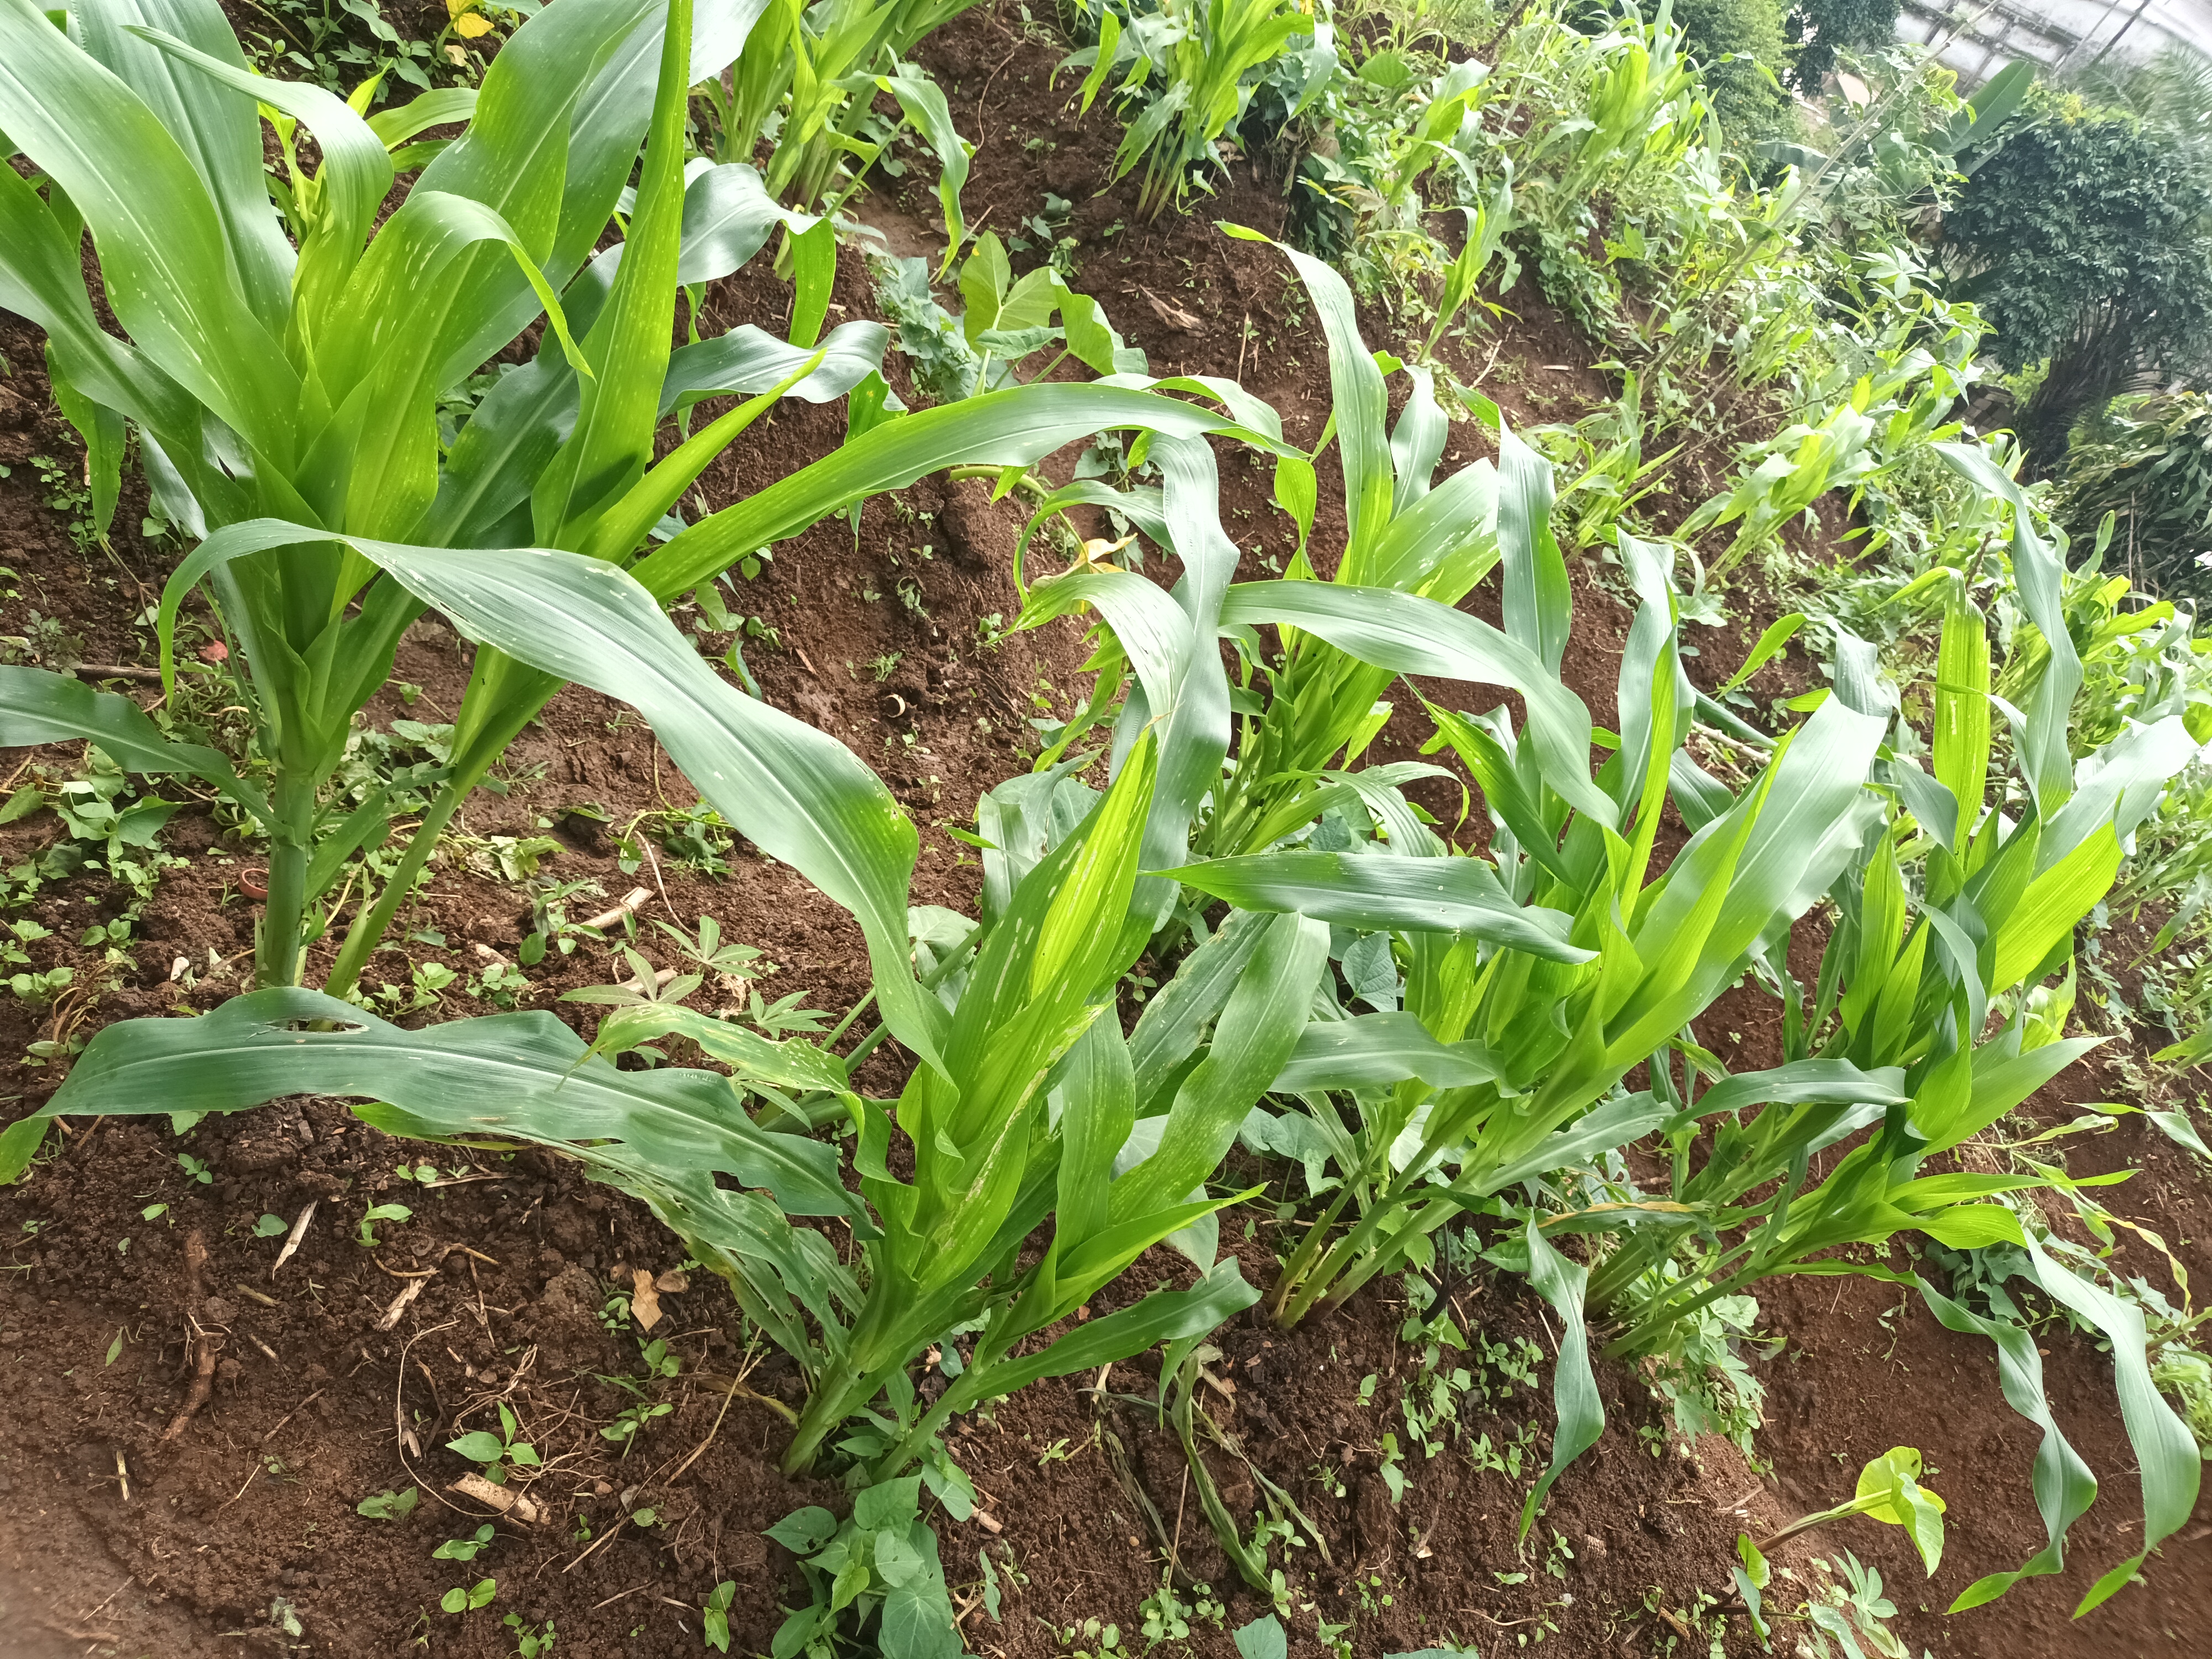
Label: spodoptera_frugiperda